Oscar Egede-Nissen

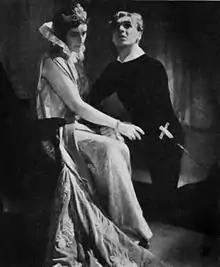
Oscar Egede-Nissen in "Hamlet"

Oscar Egede-Nissen (March 7, 1903 – November 1, 1976) was a Norwegian actor. He appeared in dozens of films from his debut in 1936 onward, his last being "An-Magritt" in 1969.